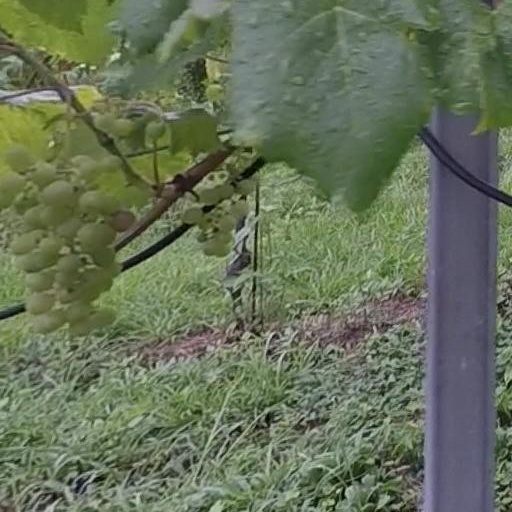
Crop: grape